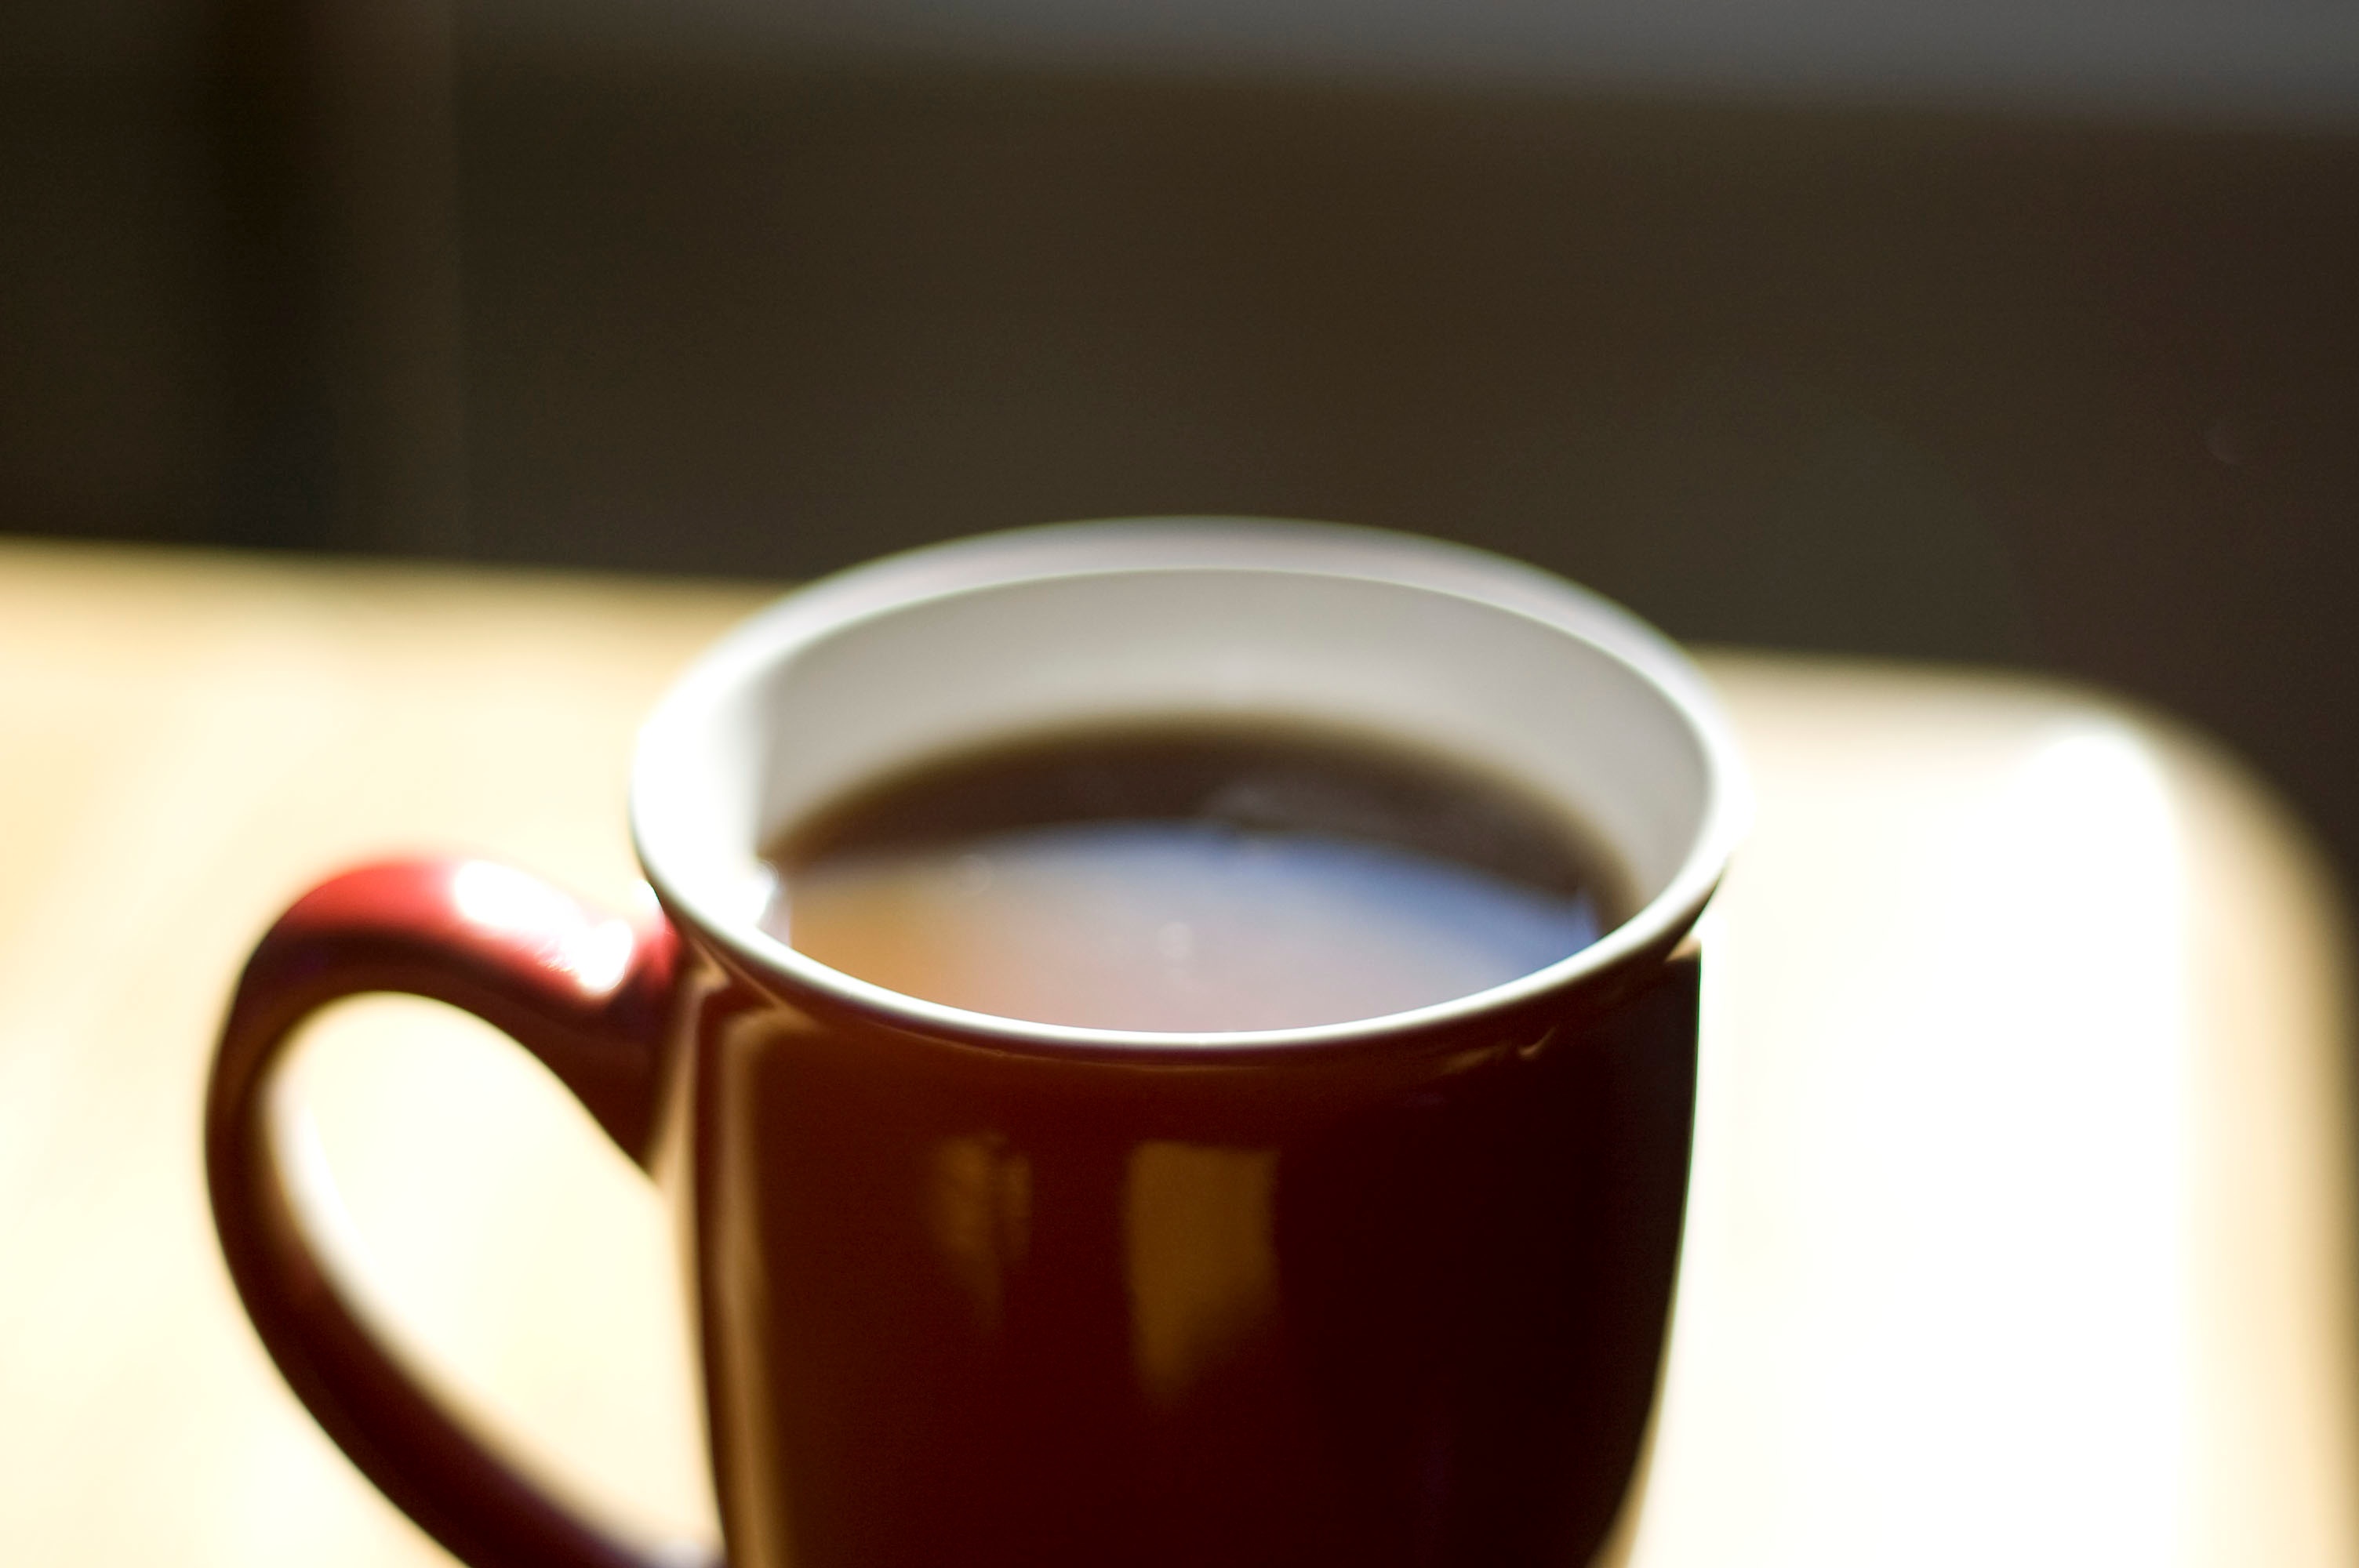
coffee, tea, morning, cup, drink, espresso, coffee cup, caffeine, flavor, caff macchiato, coffee milk, ristretto, caff americano